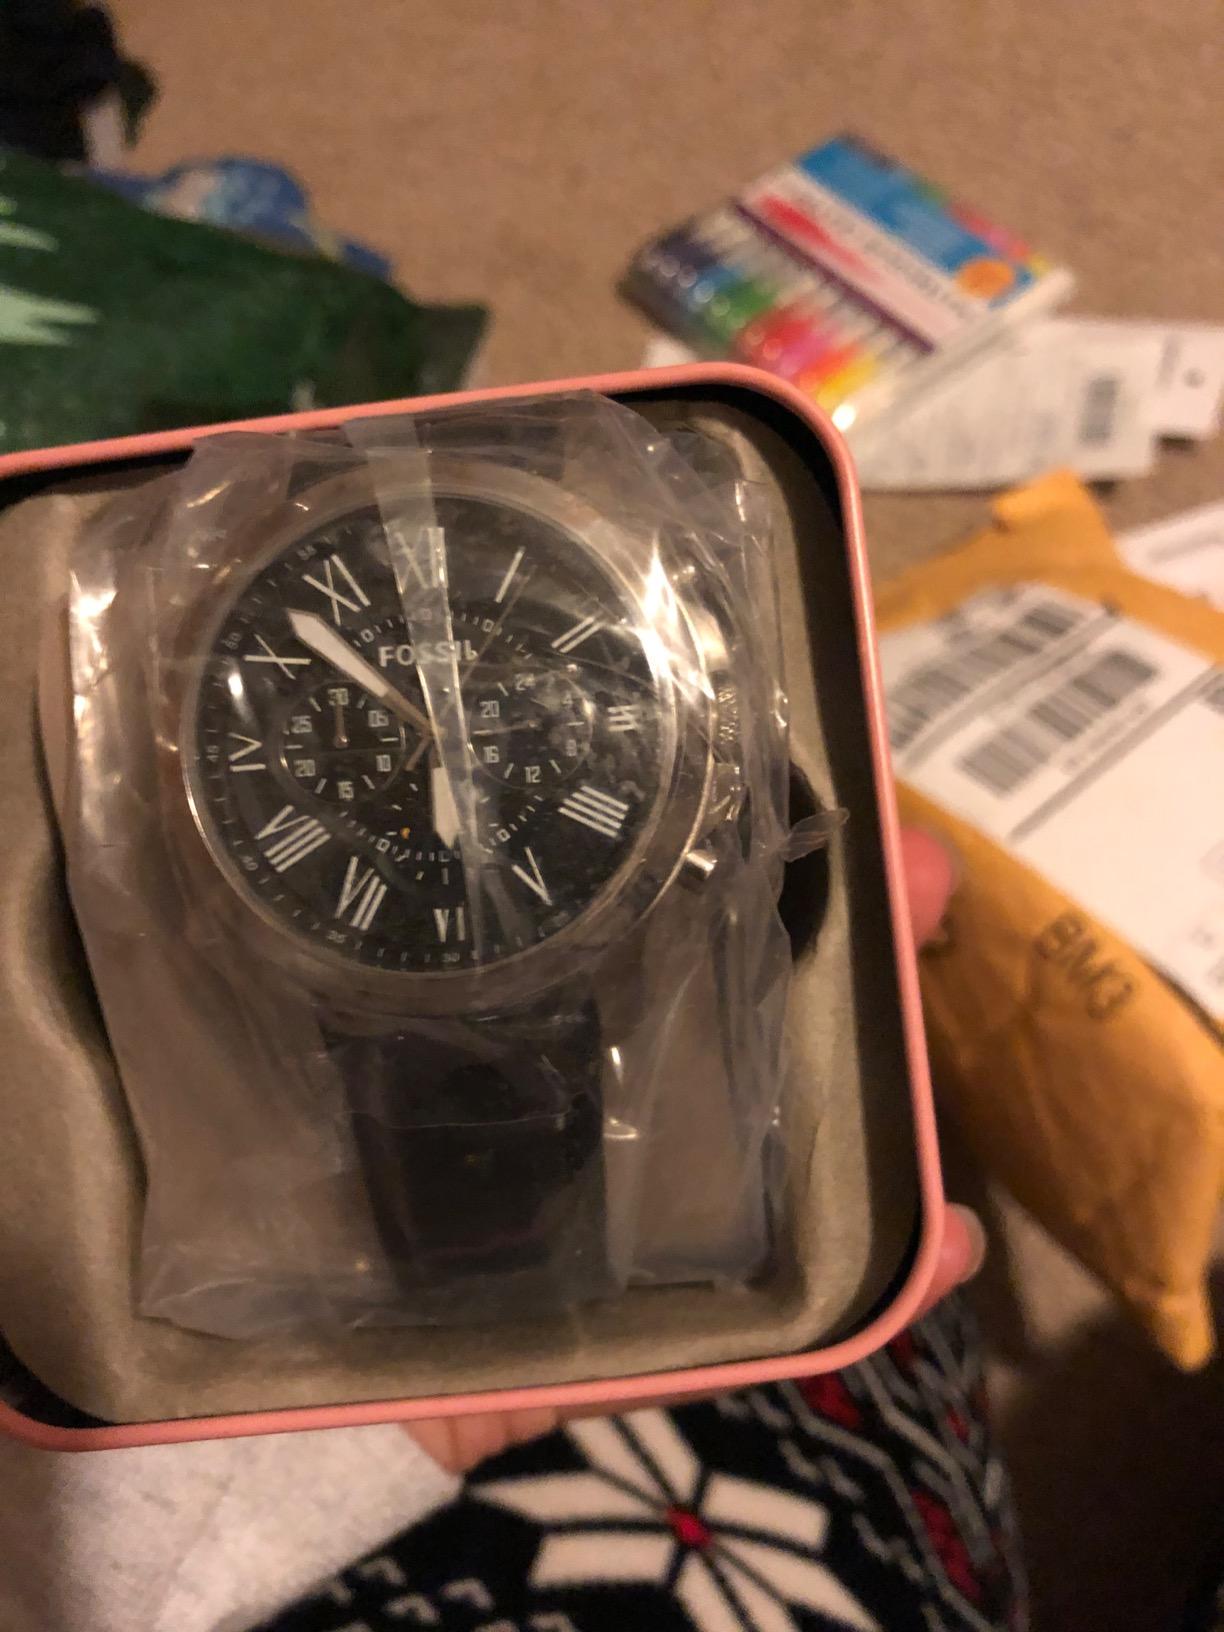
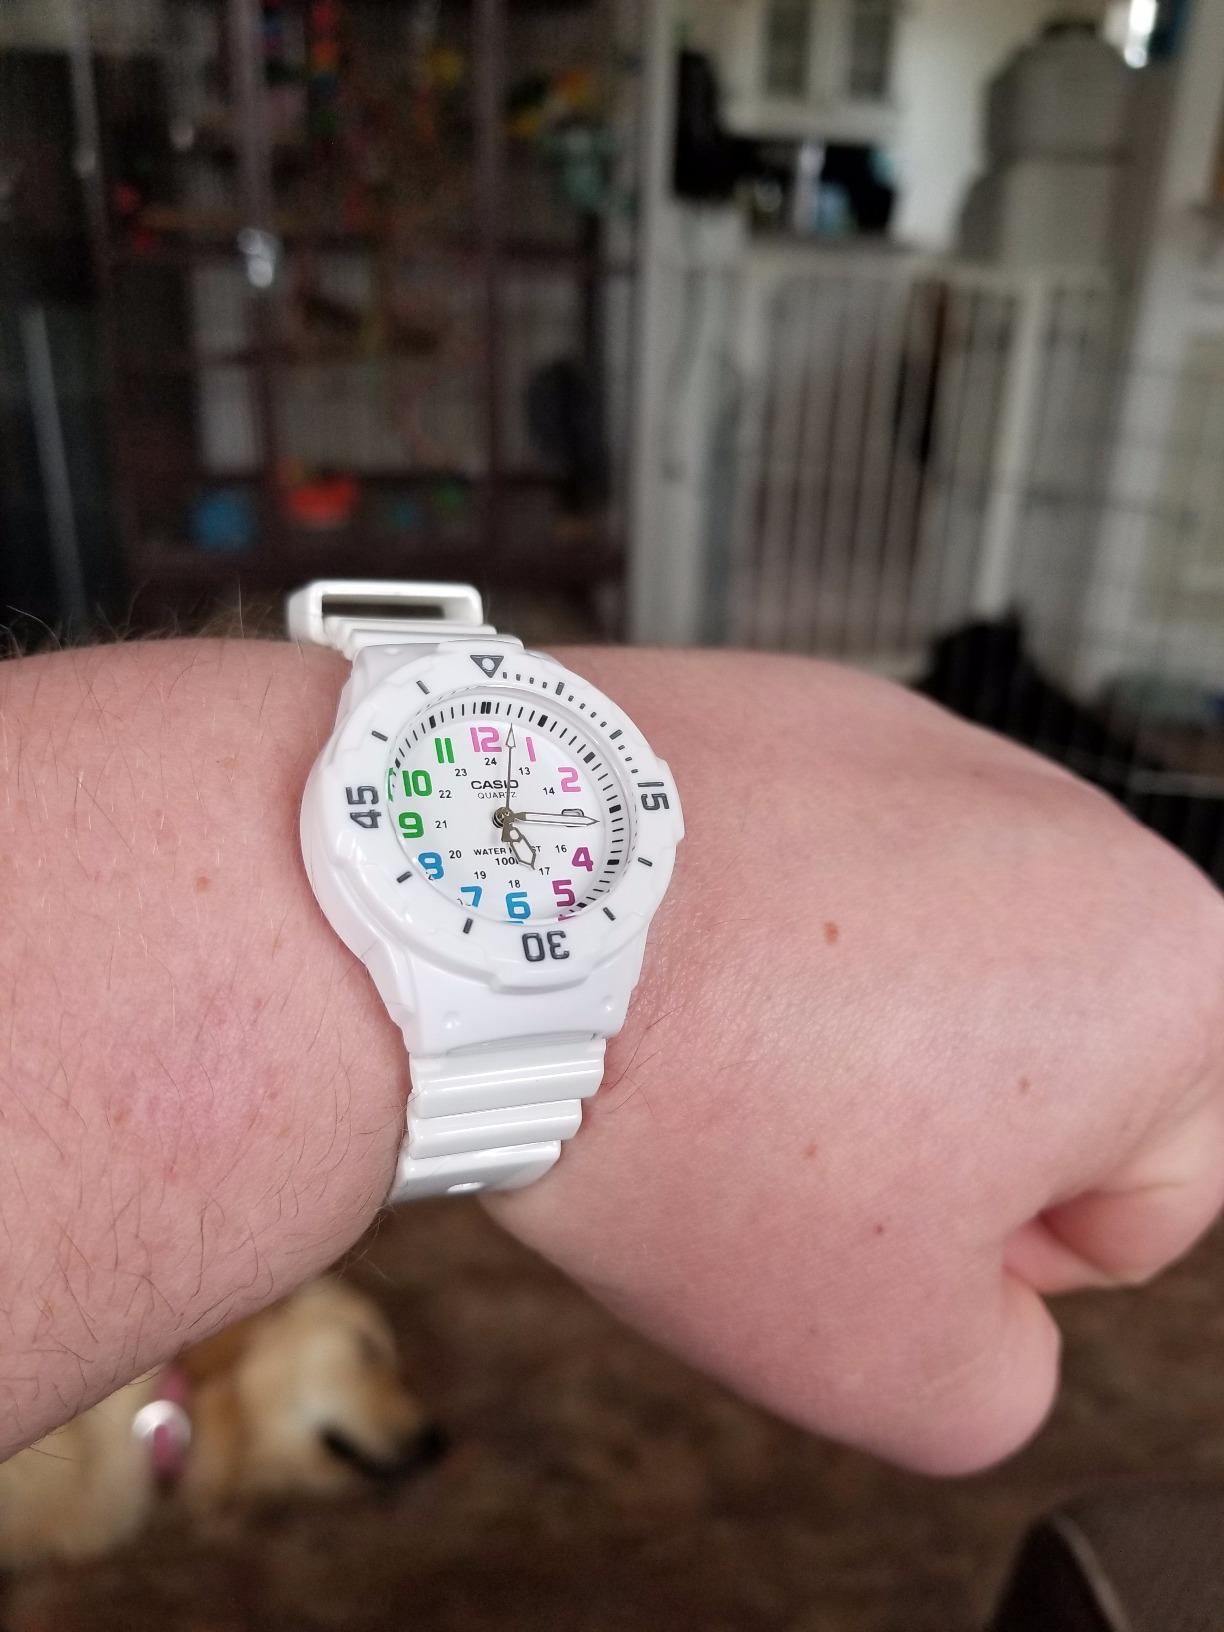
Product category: accessories_watch
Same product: no